History of Carthage

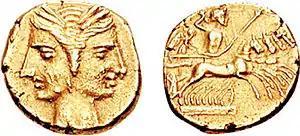
A Carthaginian shekel, perhaps struck in a mint at Bruttium where it was circulated during the Carthaginian occupation (216–211 BC); janiform female heads are shown on the obverse; on the reverse Zeus wields a thunderbolt and sceptre while riding in a quadriga driven by Nike, goddess of victory.

"King" Hannibal Mago (son of Gisco and grandson of Hamilcar, who had died at Himera in 480 BC), led a small force to Sicily to aid Segesta, and defeated the army of Selinus in 410 BC. Hannibal Mago invaded Sicily with a larger force in 409 BC, landed at Motya and stormed Selinus (modern Selinunte); which fell before Syracuse could intervene effectively. Hannibal then attacked and destroyed Himera despite Syracusan intervention. Approximately 3,000 Greek prisoners were executed by Hannibal after the battle to avenge the death of Hamilcar at Himera, and the city was utterly destroyed. The Carthaginians did not attack Syracuse or Akragas, but departed for Africa with the spoils of war, and a three-year lull fell in Sicily.